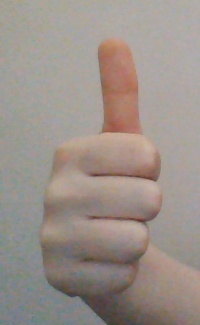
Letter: aleff